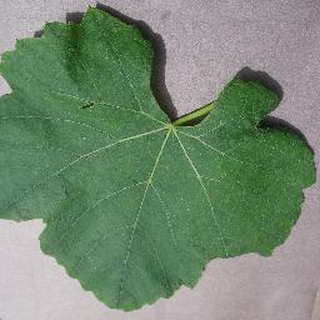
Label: healthy_grape